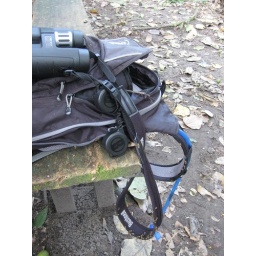
Swarms of flies and a walking stick took over Sebastian's bag